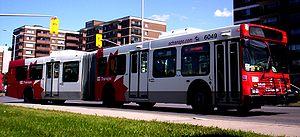
OC Transpo est l'organisme chargé des transports urbains d'Ottawa.